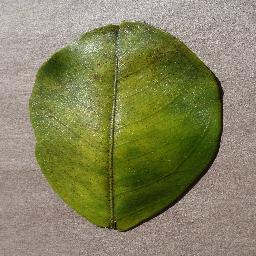
Label: Orange___Haunglongbing_(Citrus_greening)